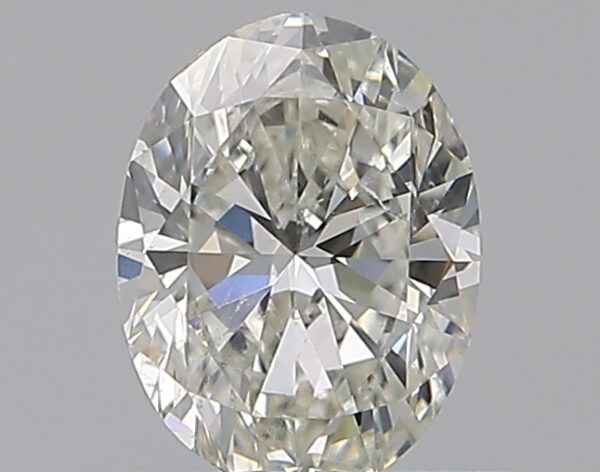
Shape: oval
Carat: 0.7
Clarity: SI1
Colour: I
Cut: VG
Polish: VG
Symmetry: GD
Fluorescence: N
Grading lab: GIA
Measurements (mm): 6.54 x 4.91 x 3.13